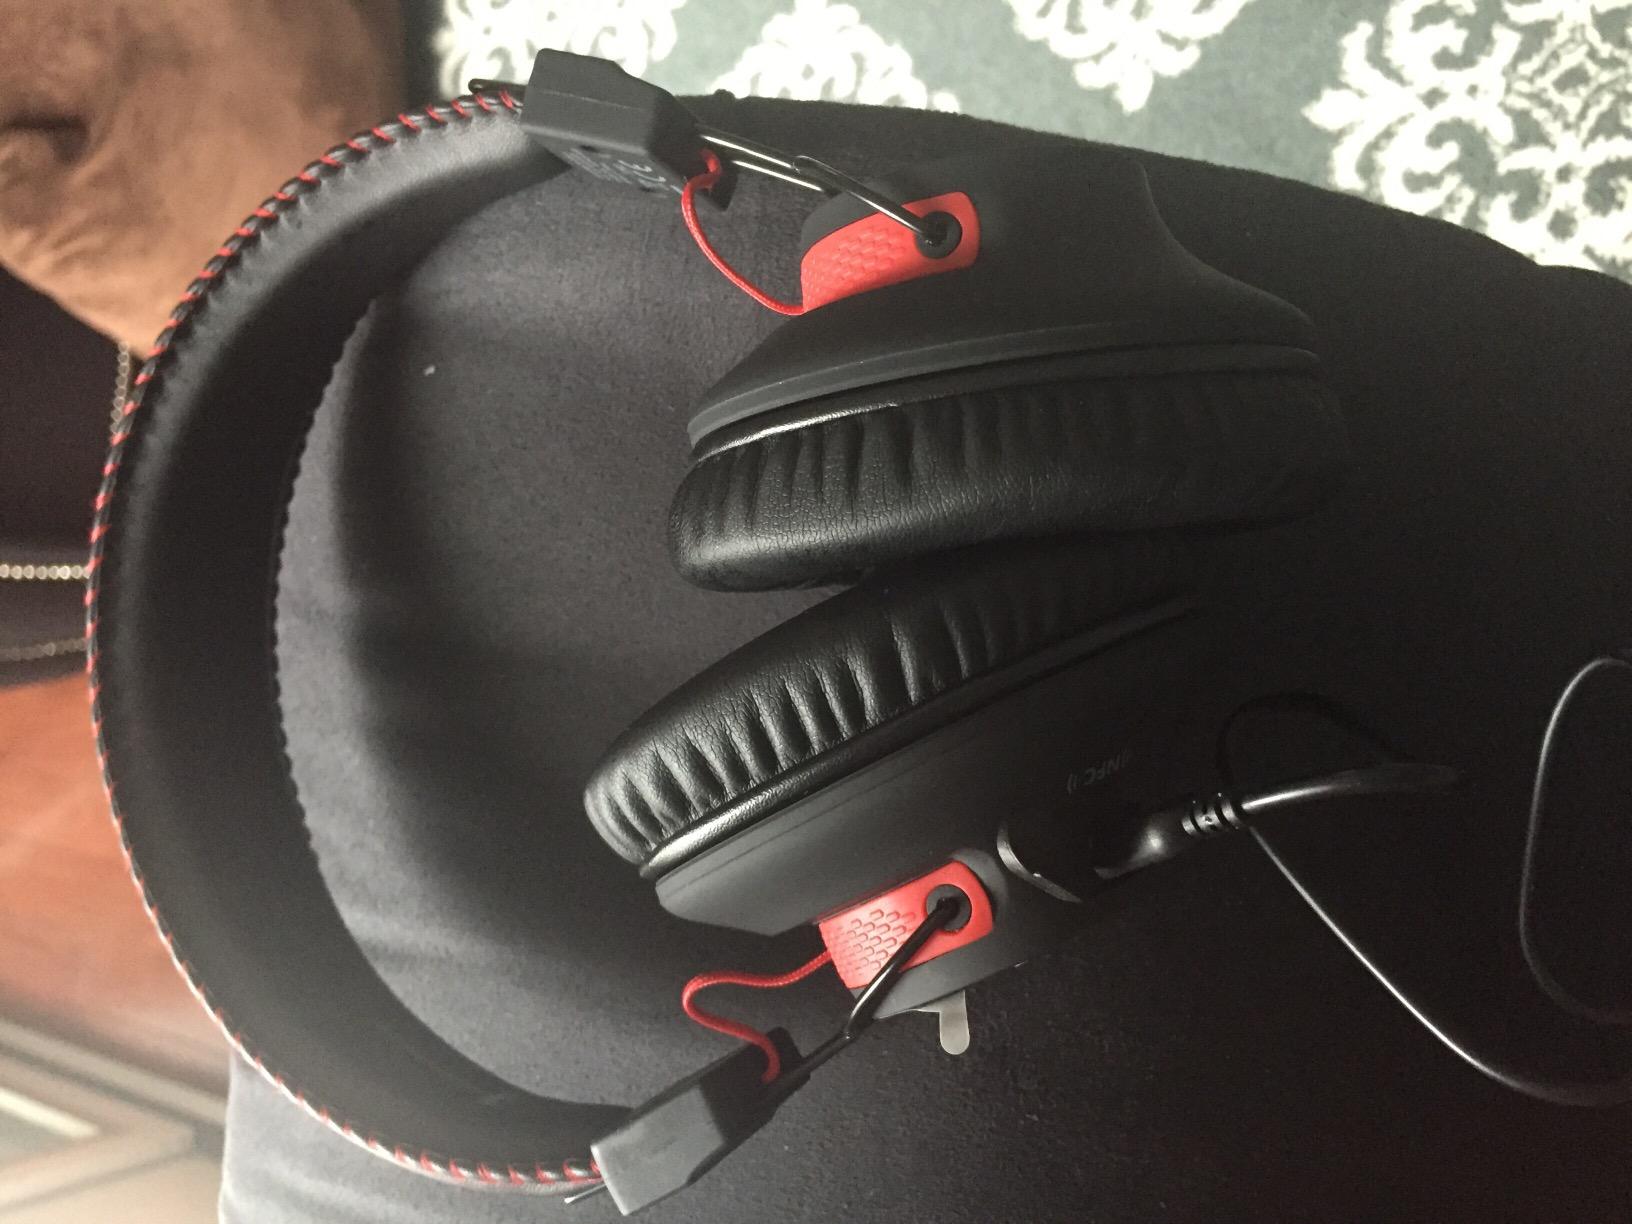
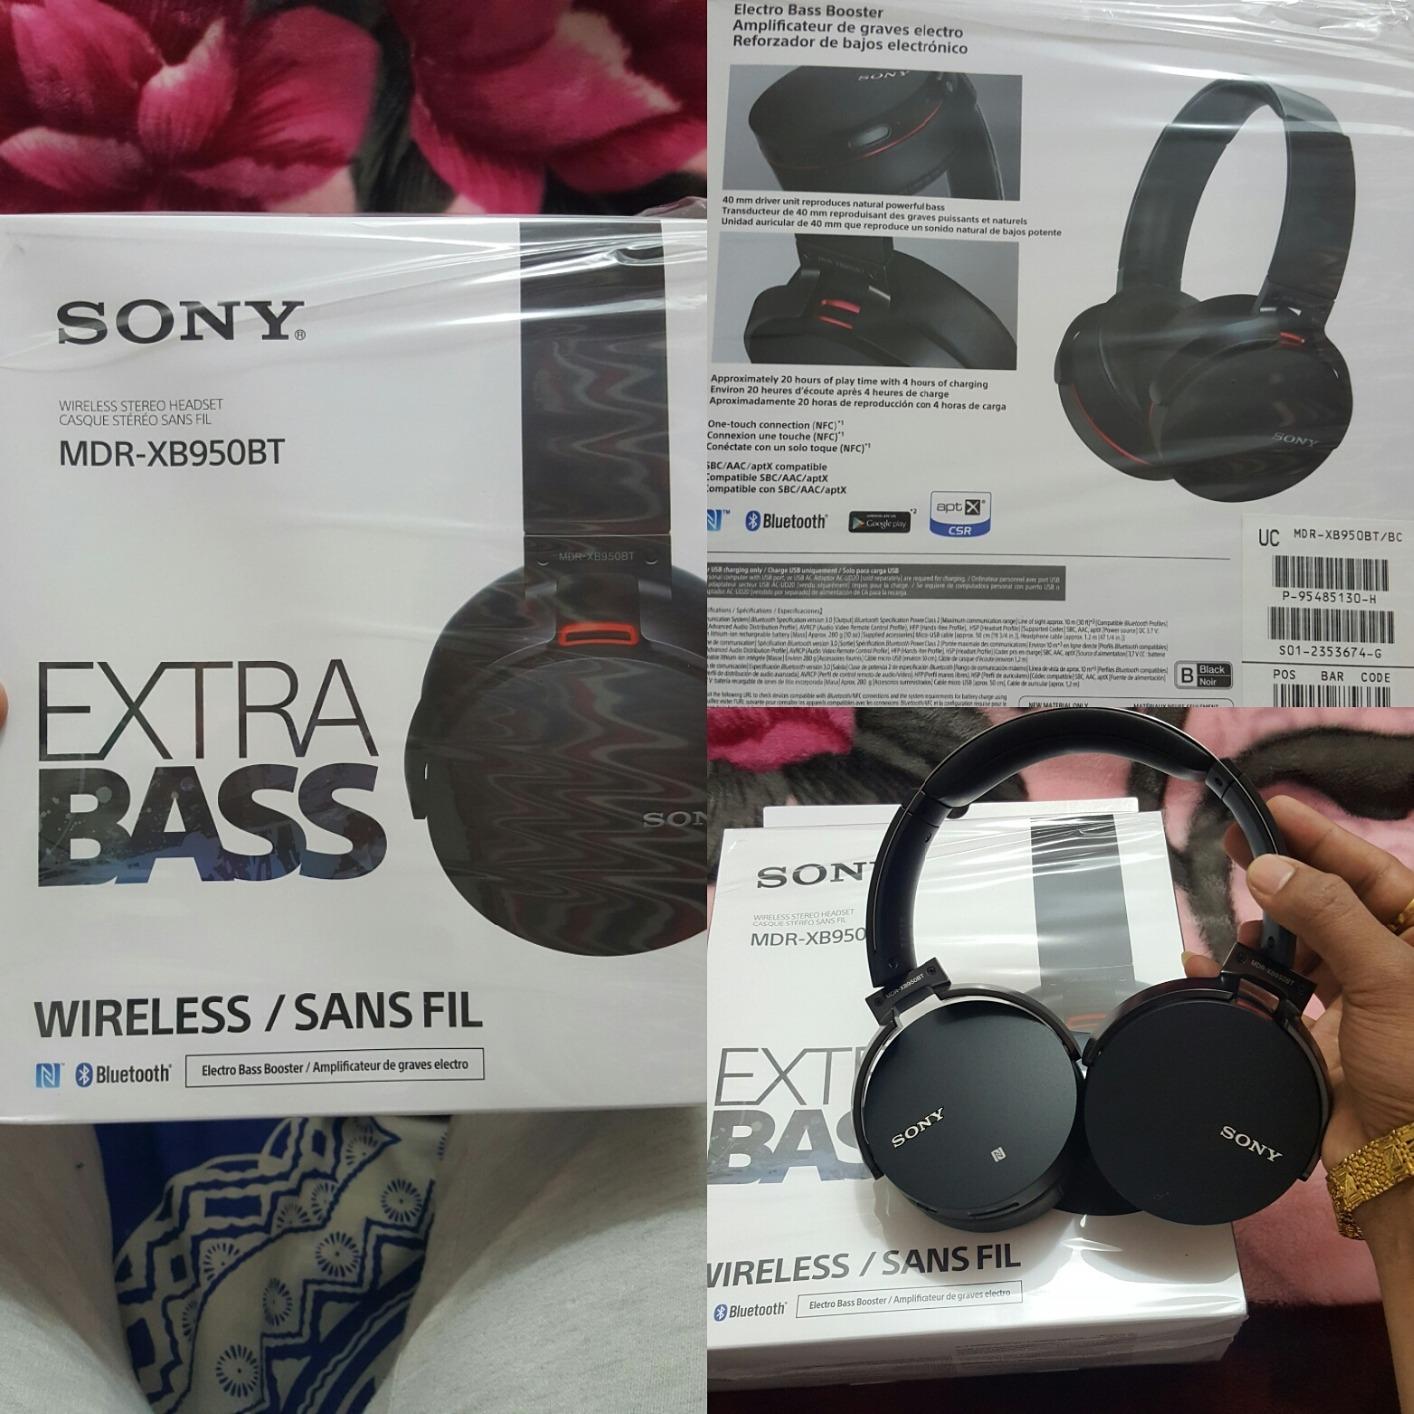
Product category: headphones
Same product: no